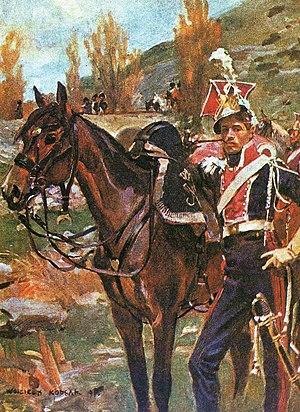
Le 1ᵉʳ régiment de chevau-légers lanciers polonais est une unité de cavalerie légère de la Garde impériale, créée par Napoléon Iᵉʳ et en service dans la Grande Armée de 1807 à 1815. Avec un effectif théorique de 1 000 cavaliers et 32 hommes d'état-major, c'est le quatrième régiment de cavalerie intégré à la Garde.